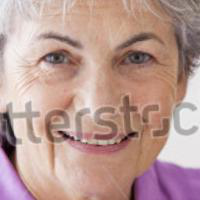
Age group: age 66-80